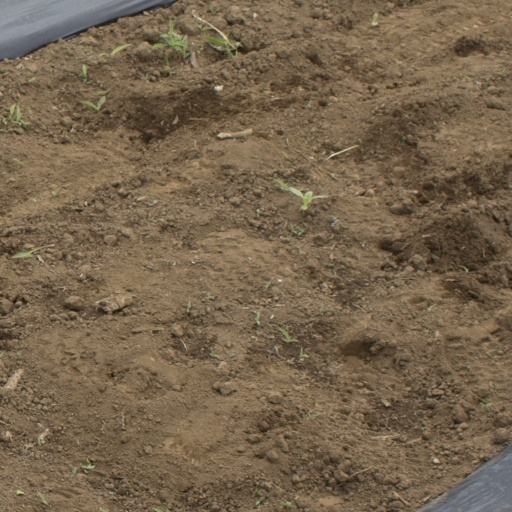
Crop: Jerusalem artichoke